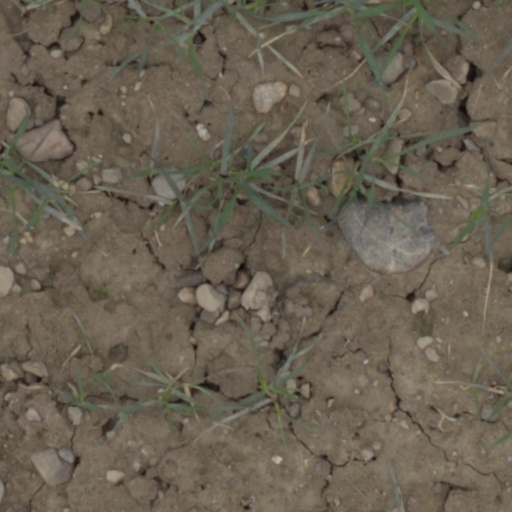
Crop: wheat